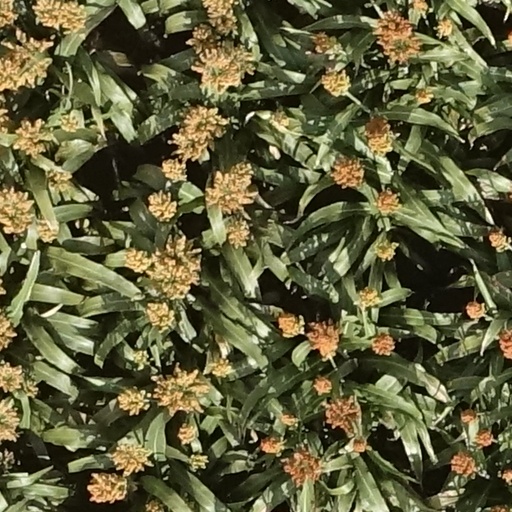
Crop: sorghum